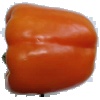
Label: Pepper Orange 1